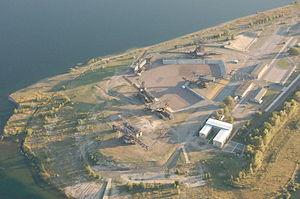
Ferropolis, la cité de fer, est un musée à ciel ouvert regroupant cinq excavatrices industrielles de grande taille utilisées à la fin du XXᵉ siècle pour l'extraction du lignite en surface et pouvant atteindre 30 mètres de hauteur, 130 mètres de long et peser jusqu'à presque 2 000 tonnes.